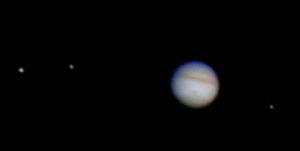
Les satellites galiléens, ou lunes galiléennes ou groupe principal, sont les quatre plus grands des satellites naturels de Jupiter : Io, Europe, Ganymède et Callisto. Ils ont été découverts par Galilée en 1610. Ils se distinguent des quatre satellites internes, orbitant plus près de la planète.